Post-presidency of Jimmy Carter

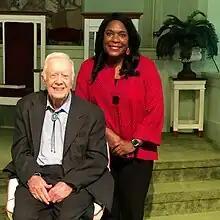

In an early 2013 interview, Carter stated that while he had met with Obama early in the latter's administration, they "don’t really have any relationship" and that he wished they were closer. Carter added that Obama had not been able to accomplish much, attributing this to what he called "the “most uncooperative Congress" in history. In July, Carter expressed his criticism of current federal surveillance programs as disclosed by Edward Snowden indicating that "America has no functioning democracy at this moment." On August 28, Carter attended the Lincoln Memorial "Let Freedom Ring" ceremony commemorating the 50th anniversary of the March on Washington. Following Hurricane Sandy, Carter rebuilt homes in Union Beach as part of his affiliation with the Northeast Monmouth Habitat For Humanity, an area affected by the hurricane. As the 2013 United States federal government shutdown was underway, Carter stated that both parties in Washington needed to be flexible and the prospect of a government default would be a "tragedy unlike anything we've known financially in this country since the Founding Fathers created the Constitution." He admitted a short-term solution could merely delay another crisis and complimented Speaker of the House John Boehner as capable and courageous in spite of dealing with a difficult faction of his own party. Later that month, in an interview with Mark K. Updegrove, Carter said that Obama's major accomplishment was the Affordable Care Act, calling its implementation "questionable at best" and admitting that Obama has "done the best he could under the circumstances." Carter, as a former US president, was among past and present world leaders who attended the 2013 memorial service of Nelson Mandela in Johannesburg, South Africa.